History of Malta

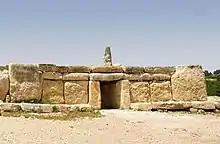
The megalithic temple of Ħaġar Qim

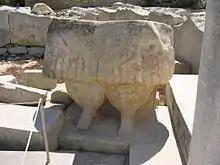
One of the so-called "fat ladies" of ancient Malta, at the Tarxien Temples

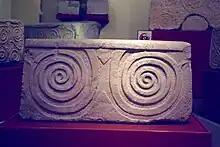
Spiral motif from one of the megalithic temples, now at the National Museum of Archaeology

A second wave of colonization arrived from Sicily in around 3850 BC. Prof. Caroline Malone has said: "Given the restricted land space of Malta, it is remarkable that the second colonisation survived for 1,500 years. This sort of settlement stability is unheard of in Europe and is impressive in terms of how they were able to live on an ever-degrading land for such a period of time."